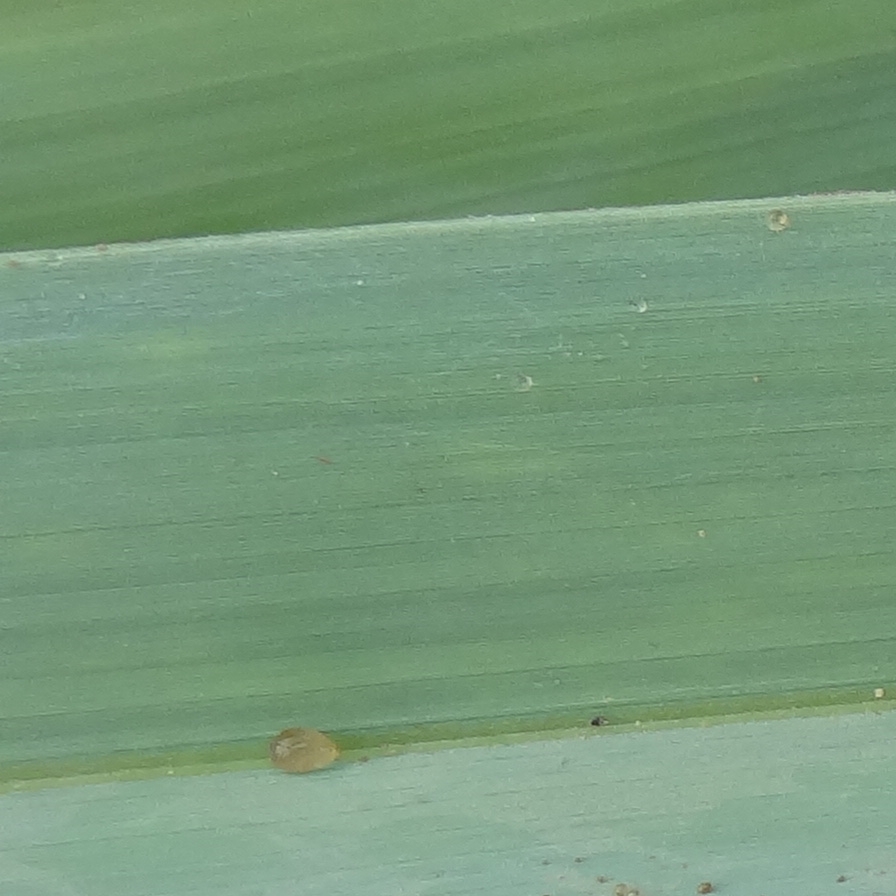
Label: Honey